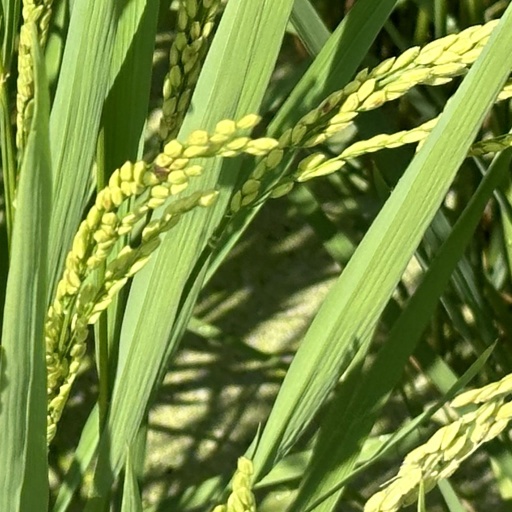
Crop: rice